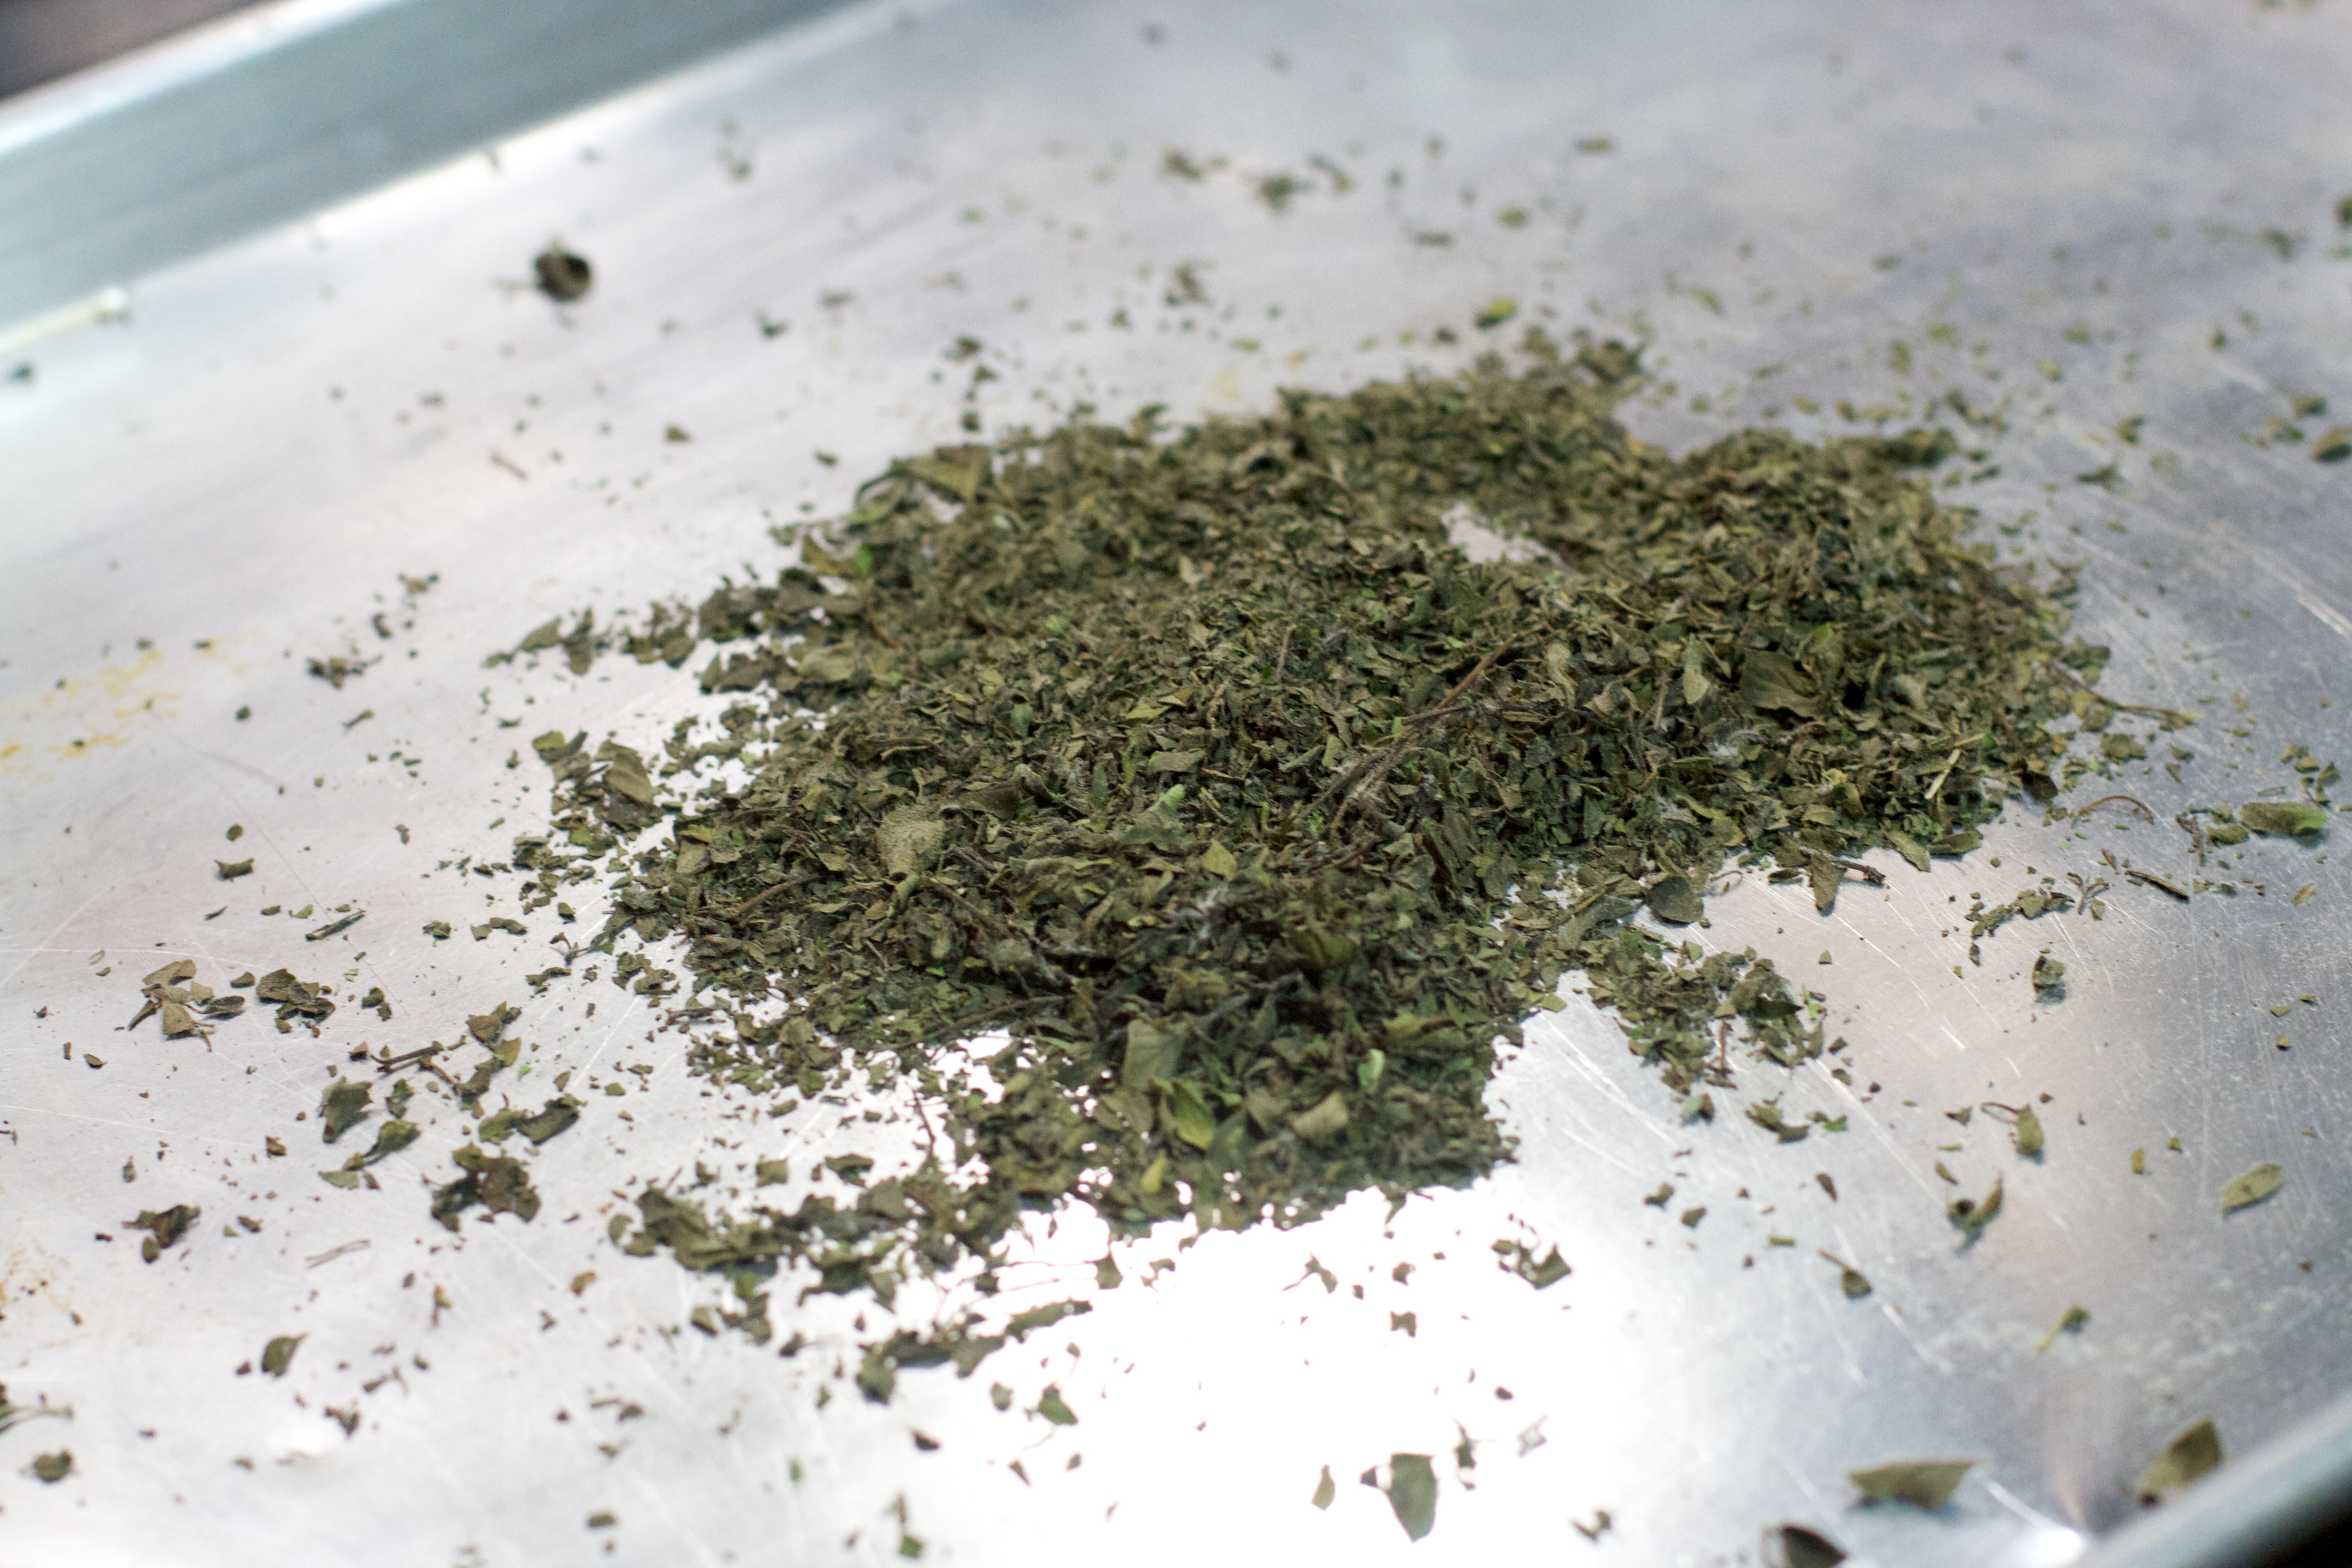
plant, leaf, flower, food, herb, produce, soil, cool image